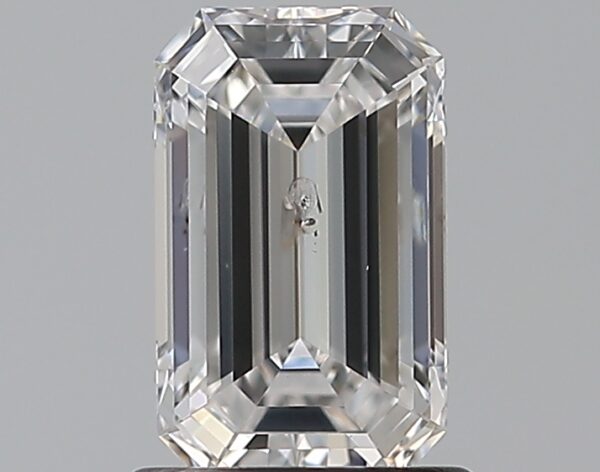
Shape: emerald
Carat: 1.02
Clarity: SI2
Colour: E
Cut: EX
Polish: EX
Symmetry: EX
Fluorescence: N
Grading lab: IGI
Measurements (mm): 7.66 x 4.65 x 3.03